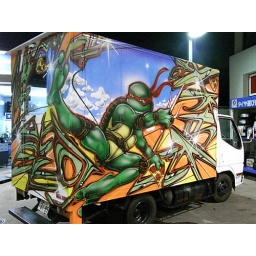
Soon, this pizza truck will be serving NYC style pizza in Tokyo!